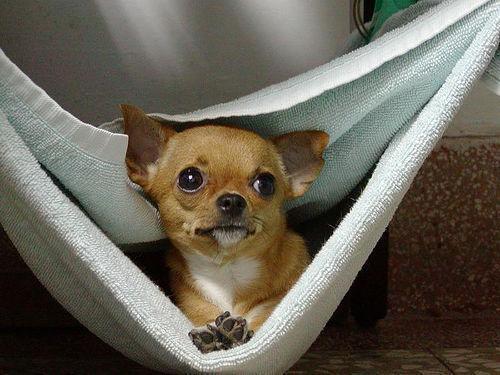
Chihuahua